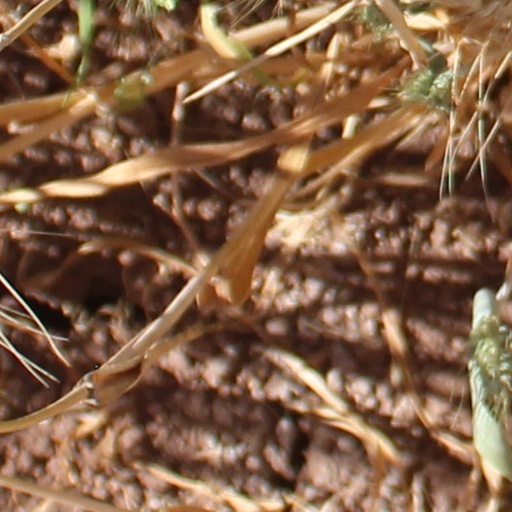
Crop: wheat